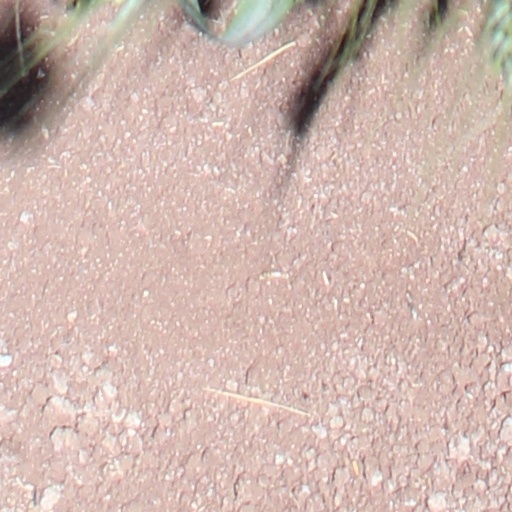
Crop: wheat